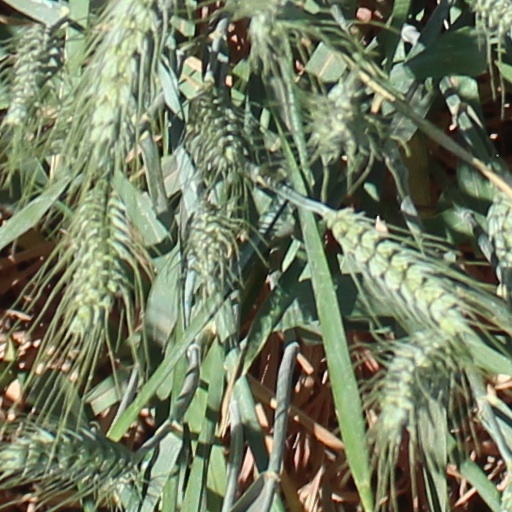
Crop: wheat